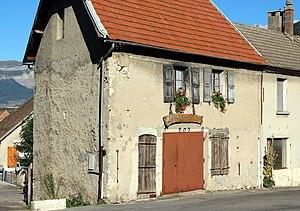
Forge artisanale Mise en fonction en 1836, en activité jusqu'en 1976. Inscrit Monument Historique partiellement le 30 juin 1995
Lalley est une commune française située dans le département de l'Isère en région Auvergne-Rhône-Alpes.
Cet article recense les monuments historiques de l'Isère, en France.